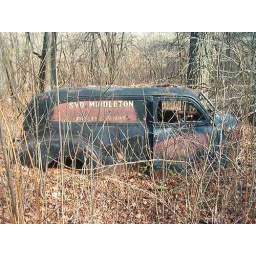
truck in the forest beside home